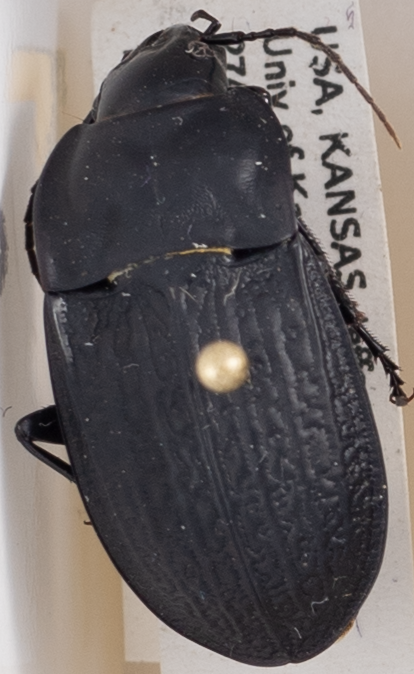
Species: Dicaelus sculptilis
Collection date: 2018-06-27
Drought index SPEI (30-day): -1.186
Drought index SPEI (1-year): -0.372
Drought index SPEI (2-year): -0.3